2001 Harehills riot

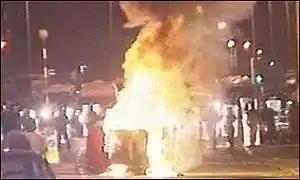
A street fire during the riots

On 5 June 2001, a riot broke out in the Harehills area of Leeds, England, triggered by the allegedly wrongful and heavy-handed arrest of Hossein Miah, an Asian man, by West Yorkshire Police. More than 200 people, predominantly Asian youths, were involved in the seven-hour-long clash against the police, which continued into the early hours of 6 June.